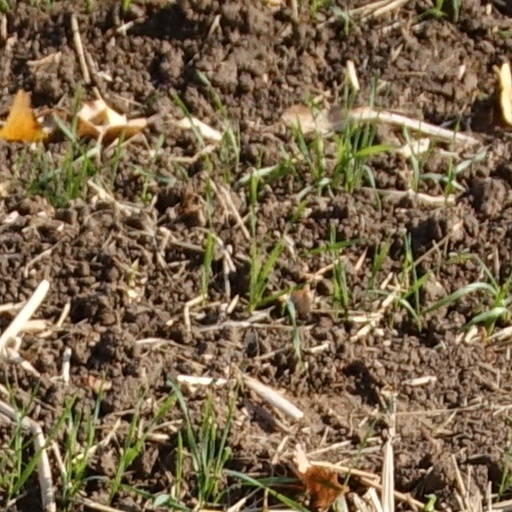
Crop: wheat